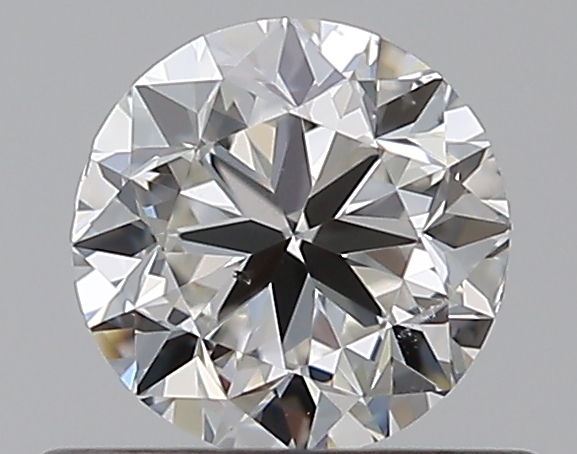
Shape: round
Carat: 0.5
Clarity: VS2
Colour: G
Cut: GD
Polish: EX
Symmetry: VG
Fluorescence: N
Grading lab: GIA
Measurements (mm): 4.88 x 4.93 x 3.14